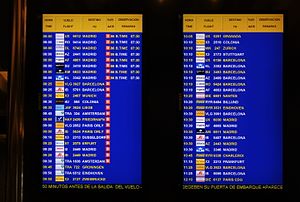
Palma de Mallorca Lufthavn / Trafiktal
Palma de Mallorca Lufthavn, er en international lufthavn på Mallorca i Spanien. I 2009 ekspederede den 21.203.028 passagerer, 177.492 flybevægelser og 17.086 tons fragt, hvilket gør den til landets tredje travleste, efter Madrid-Barajas Lufthavn og Barcelona Lufthavn.